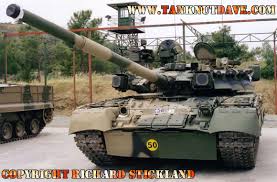
Label: Tank